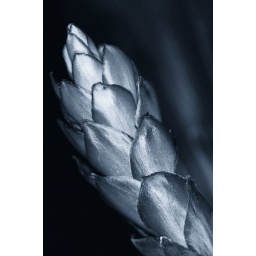
Sword Bromeliad in black and white (PolaPan blue)